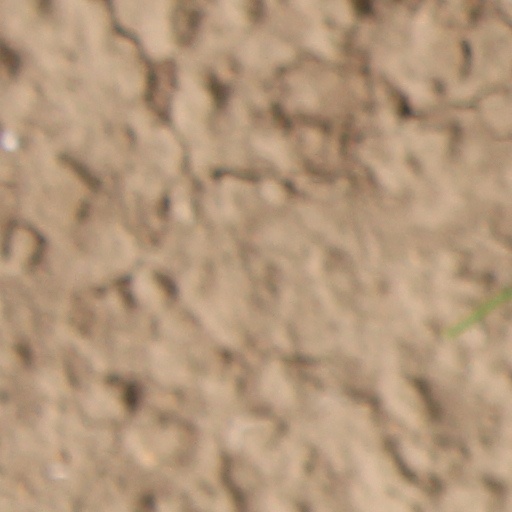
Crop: wheat